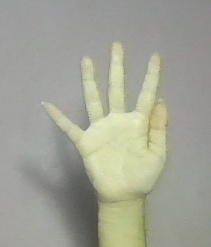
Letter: sheen